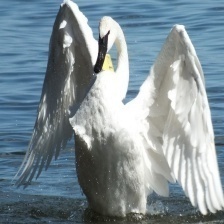
Species: TRUMPTER SWAN
Scientific name: CYGNUS BUCCINATOR
ImageNet parent category: black_swan